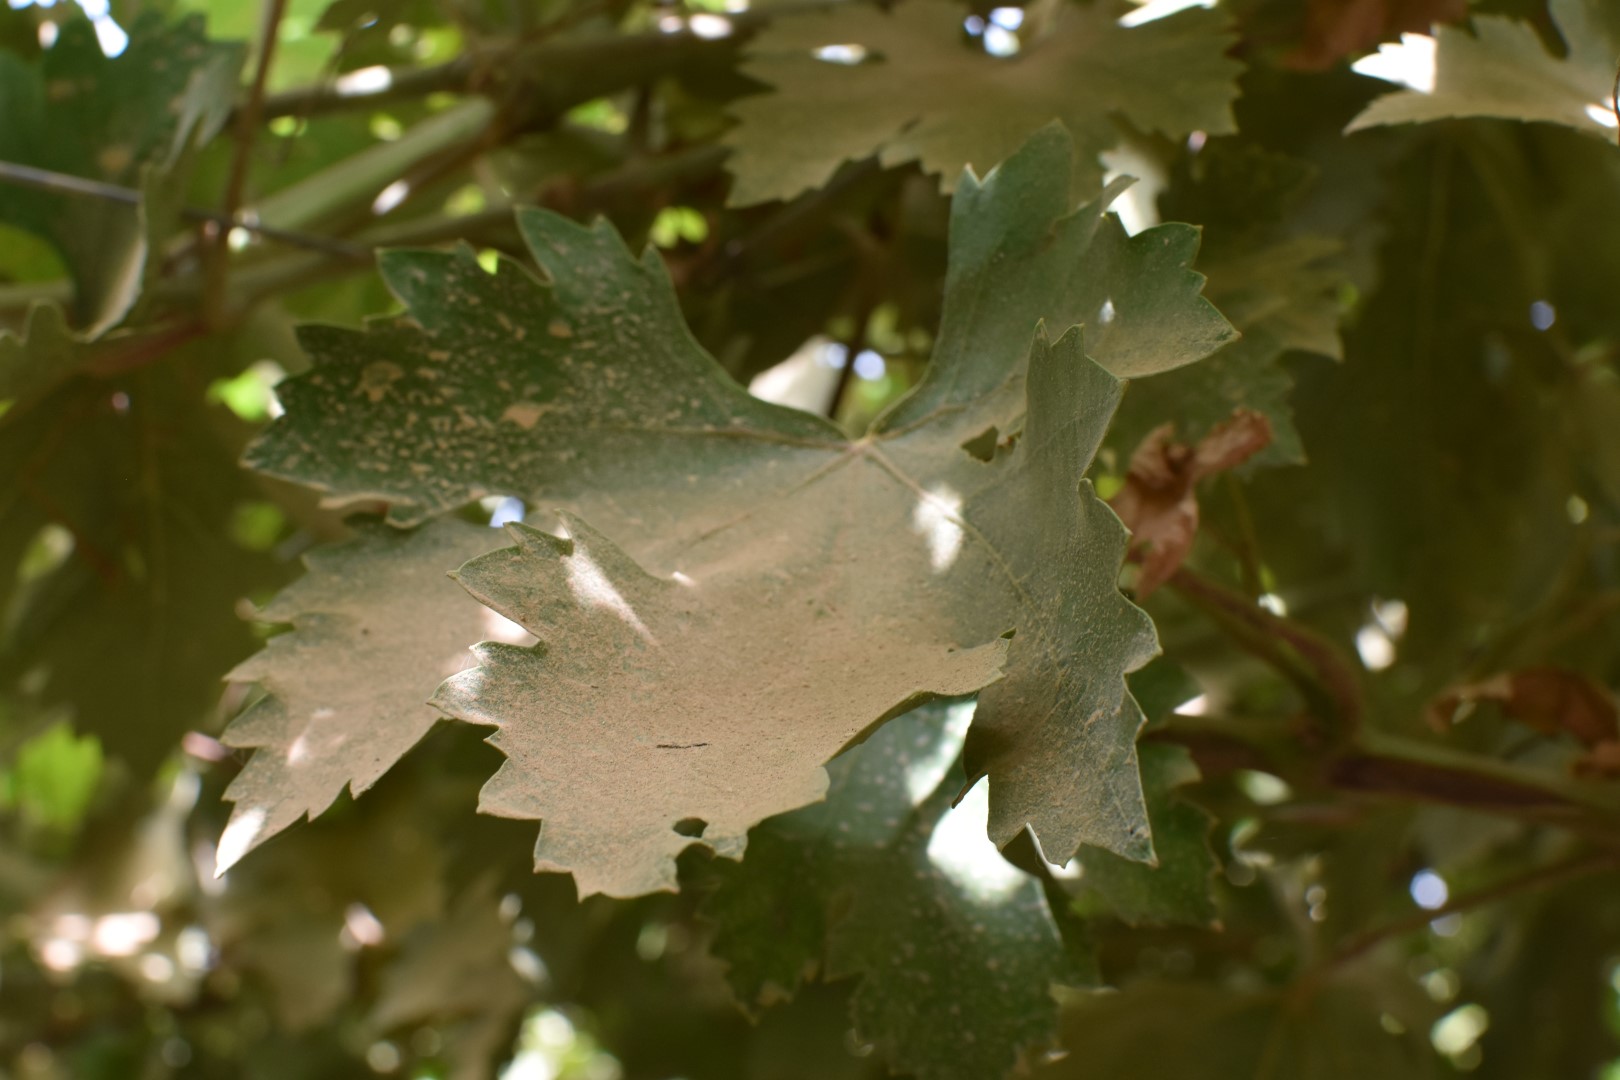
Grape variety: Riasi